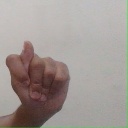
अक्षर: ट